Bubble column reactor

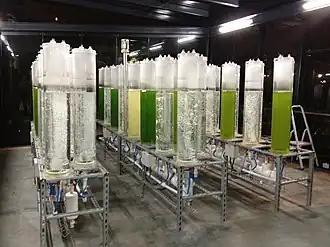
Algae bioreactor

A bubble column reactor is a chemical reactor that belongs to the general class of multiphase reactors, which consists of three main categories: trickle bed reactor (fixed or packed bed), fluidized bed reactor, and bubble column reactor. A bubble column reactor is a very simple device consisting of a vertical vessel filled with water with a gas distributor at the inlet. Due to the ease of design and operation, which does not involve moving parts, they are widely used in the chemical, biochemical, petrochemical, and pharmaceutical industries to generate and control gas-liquid chemical reactions.